1922 Vallenar earthquake

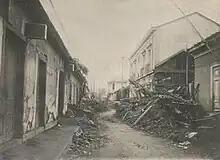
Damage in the Atacama Region

The earthquake was preceded by strong foreshocks on 3 and 7 November. The main shock lasted between thirty seconds and eight minutes according to various reports. A maximum Mercalli-Sieberg intensity was XI assigned in Vallenar and the surrounding region was assigned X. Shaking intensity decreased further west towards the coast, ranging from VII to IX. The location closest to the tsunami source, Caldera, was assigned VII. This suggest an inland earthquake source.